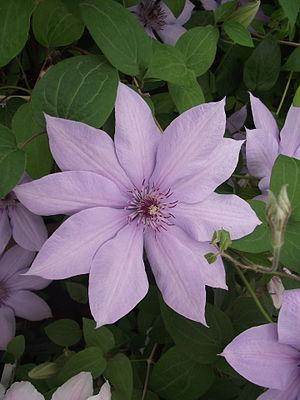
La clématite patens 'Evipo061', est un cultivar de clématite obtenu en 2012 par Raymond Evison en Angleterre. Elle porte le nom commercial de clématite patens Bernardine 'Evipo061'.